Payne Whitney House

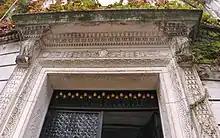
Detail of doorway

The ground floor contains blocks of rusticated stone, with a large marble entryway at the center flanked by a window on either side. The central entrance has a set of double doors with decorated grilles. Flanking the doorway are molded floral designs, as well as vertical pilasters with lions' heads at their bases and acanthus-and-maple-leaf panels above. Adolph Alexander Weinman designed these panels. There is a frieze directly above the doors, containing carvings of a wreath and medallions; directly above the frieze are egg-and-dart, dentilled, and acanthus leaf-and-dart moldings. The frieze is topped by a projecting cornice supported by carved console brackets on each end. Above the ground-floor windows on either side of the doorway, the joints of the rusticated facade are angled inward, creating voussoirs. Above the center of each window is a paneled keystone. The ground floor is topped by dentils and a band course with wave motifs.